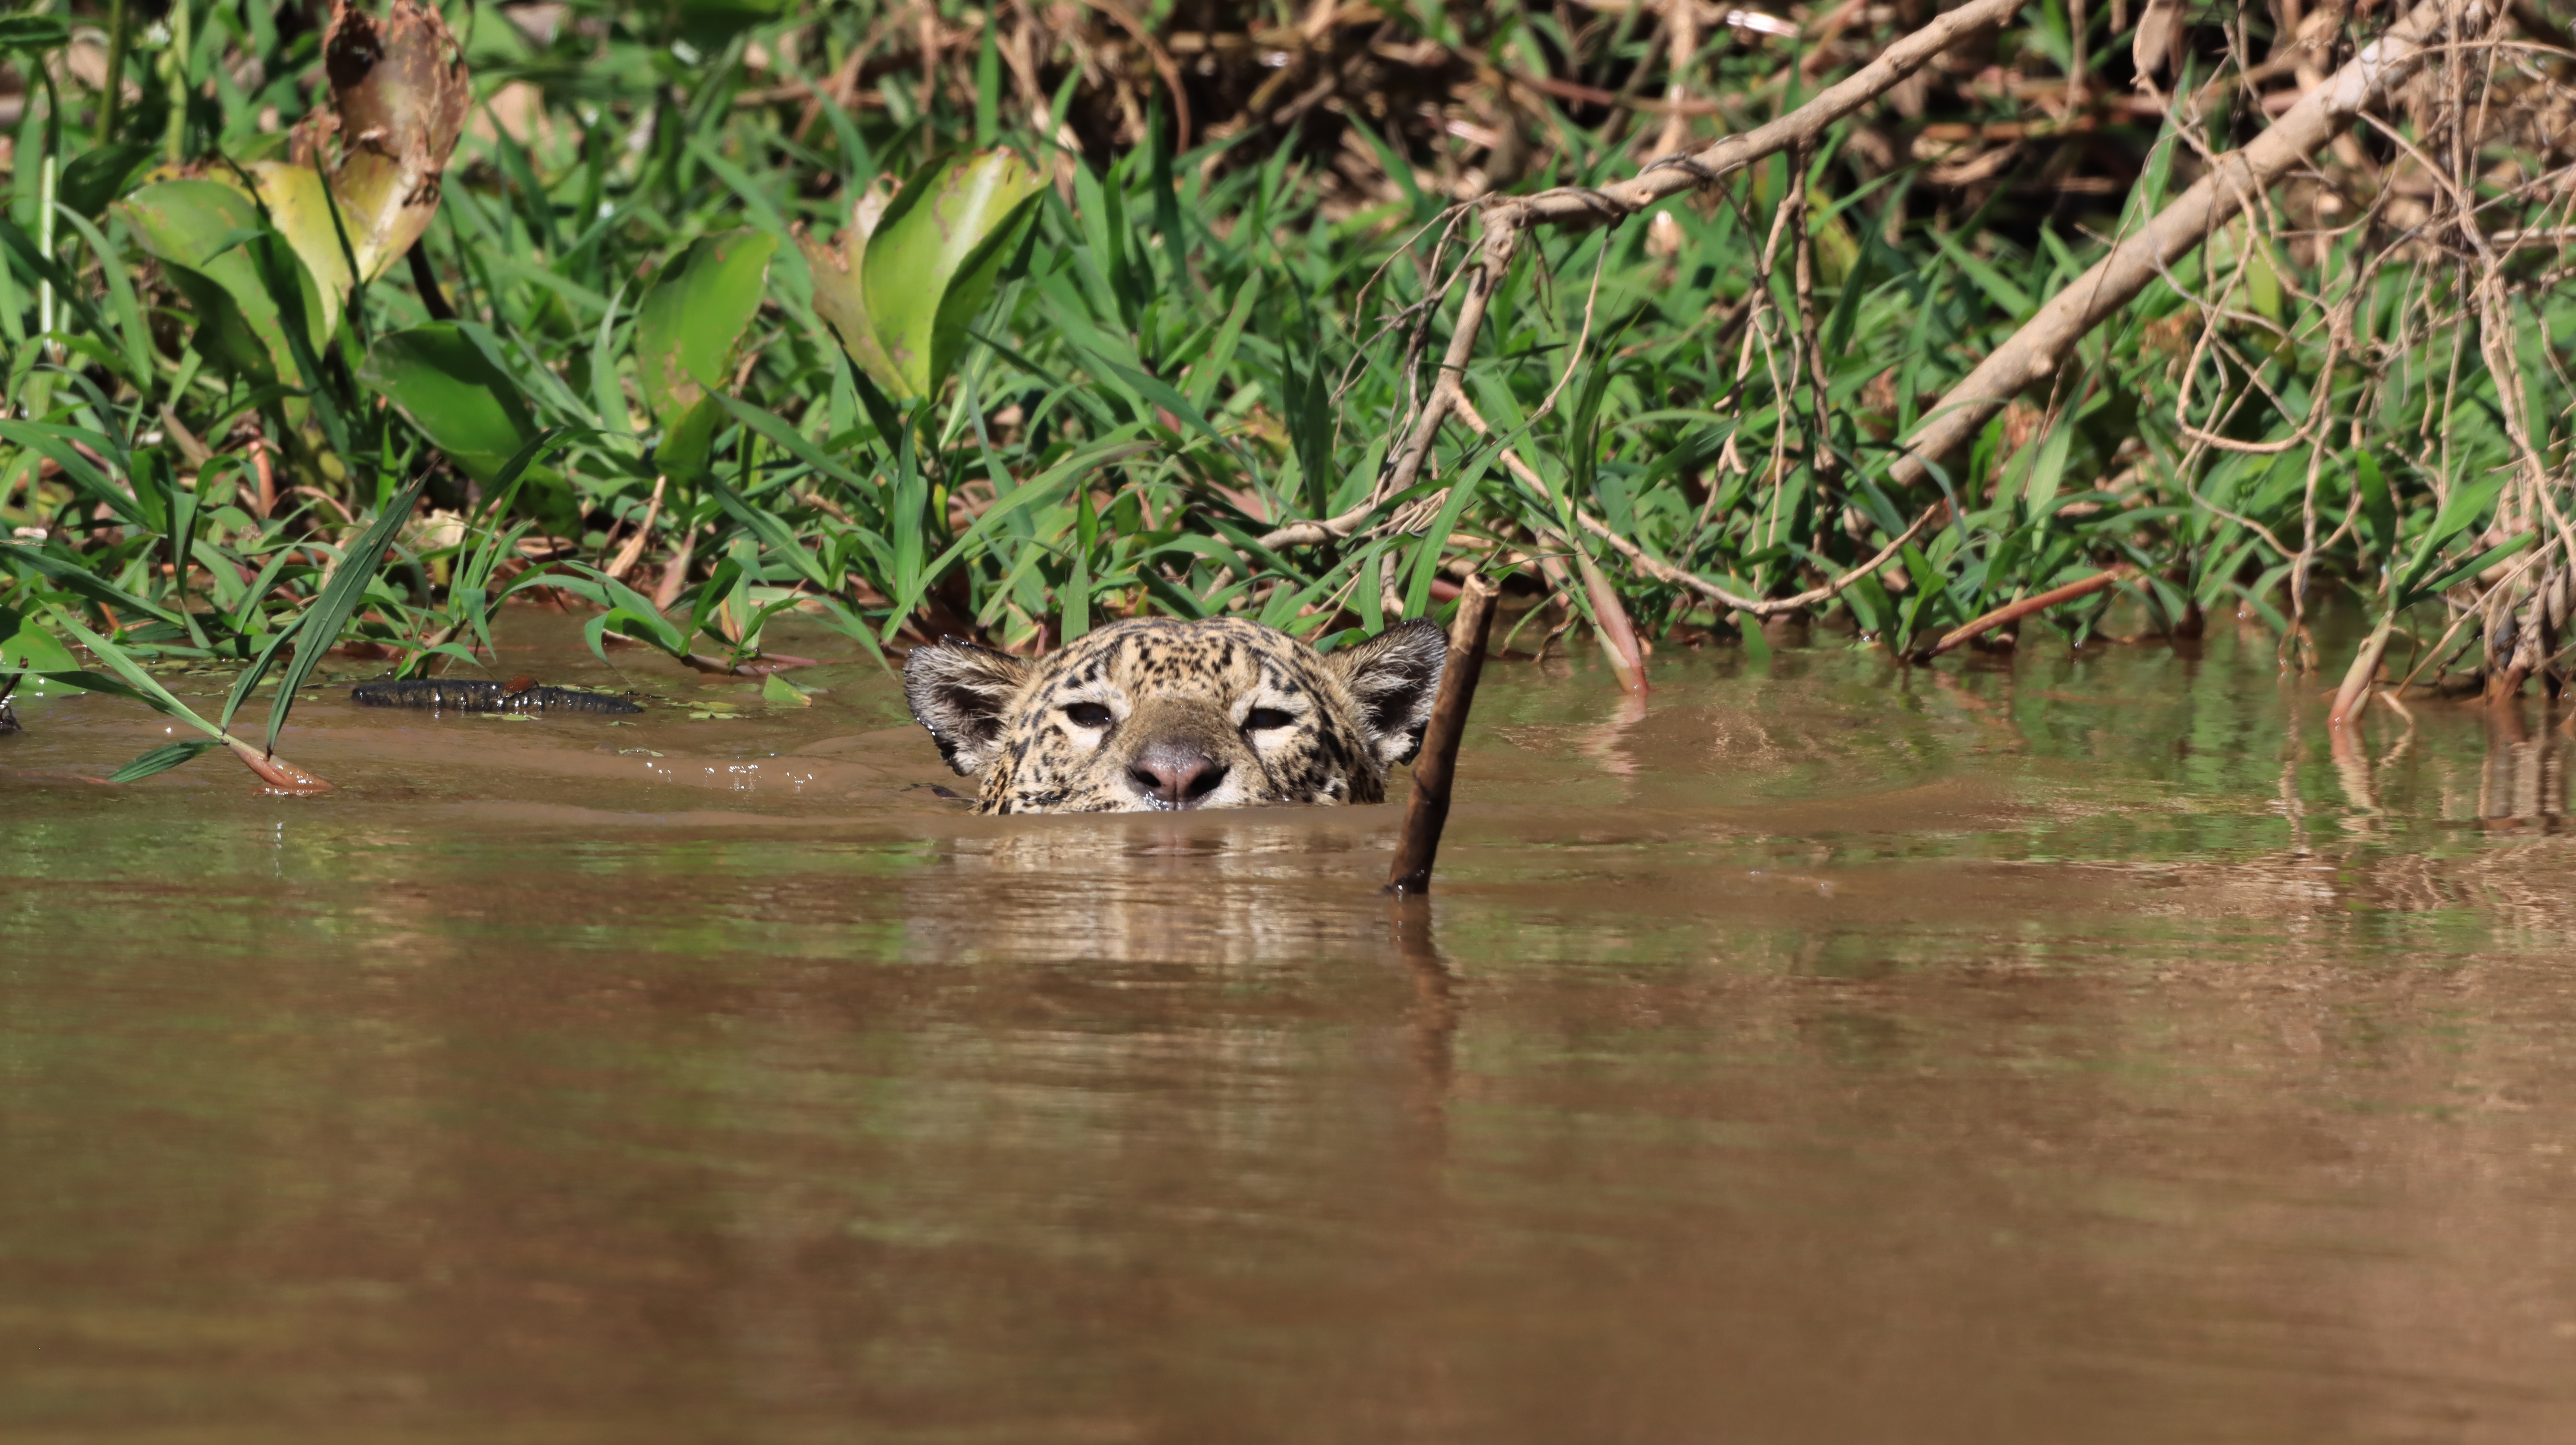
Jaguar: Marcela